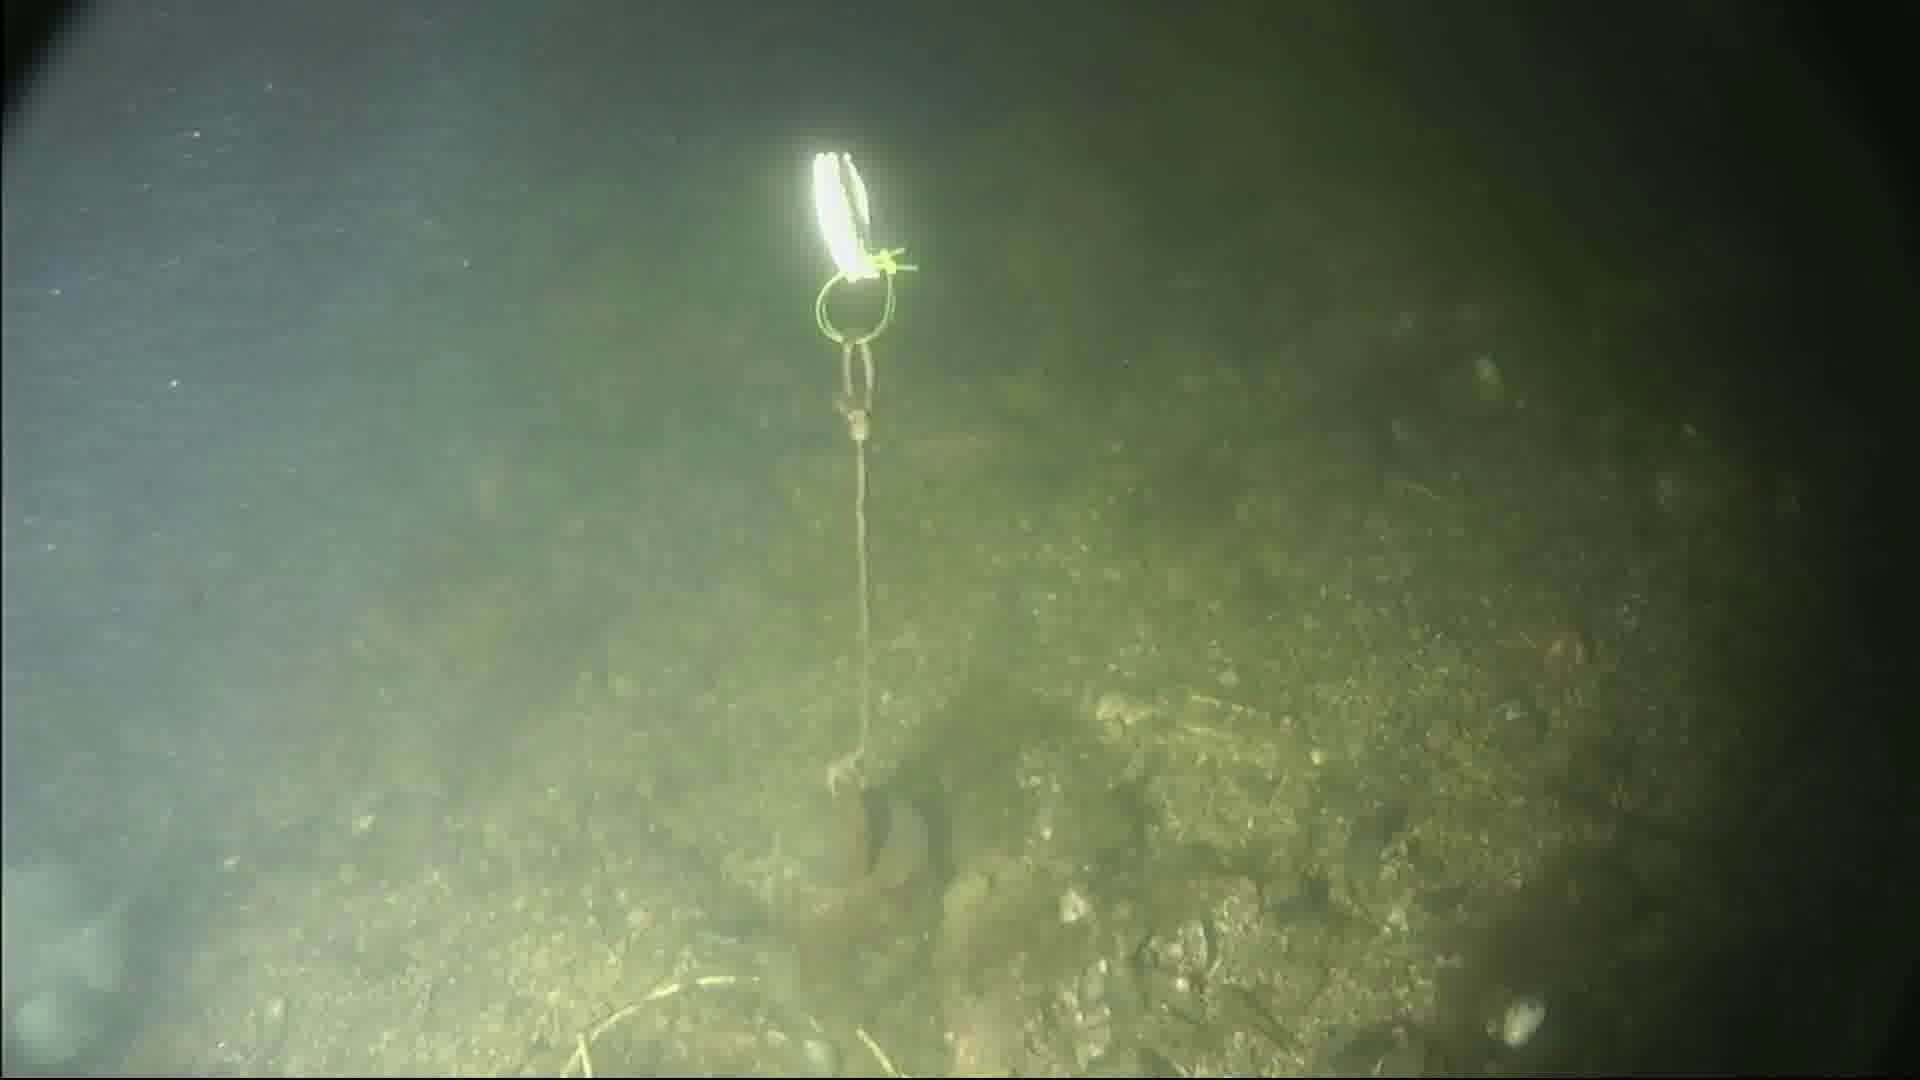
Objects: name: fish